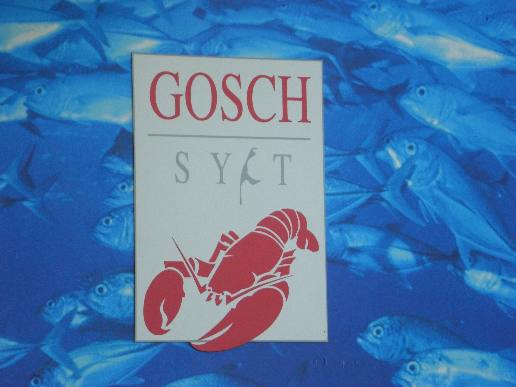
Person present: No